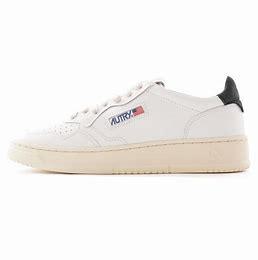
Brand: Autry
Model: Action Shoes 100